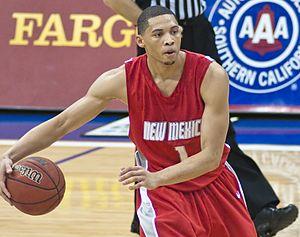
Darington O'Neal Hobson est un basketteur américain évoluant en NBA au poste d'ailier fort et d'ailier.